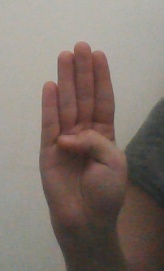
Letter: kaaf